Bleach: Memories of Nobody

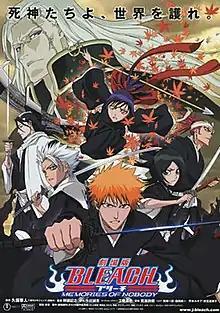
Promotional poster for the film

Bleach: Memories of Nobody is the first animated film adaptation of the anime and manga series "Bleach". Directed by Noriyuki Abe and written by Masashi Sogo, the film was first released in Japanese theaters on December 16, 2006. In the film, strange white beings start appearing in Karakura Town, along with a mysterious soul reaper named Senna. The DVD was released in Japan on September 5, 2007. To promote the film, the opening and closing credits for episodes 106 through 109 of the "Bleach" anime use footage from the film. The film's theme music is by Aqua Timez. The film had a limited theatrical release in the United States from June 11 to 12, 2008, and in Canada on October 20, 2008 and was followed by the DVD release on October 14, 2008. The film aired on September 5, 2009 on Adult Swim. The Blu-ray was released on May 7, 2012 in the United Kingdom.